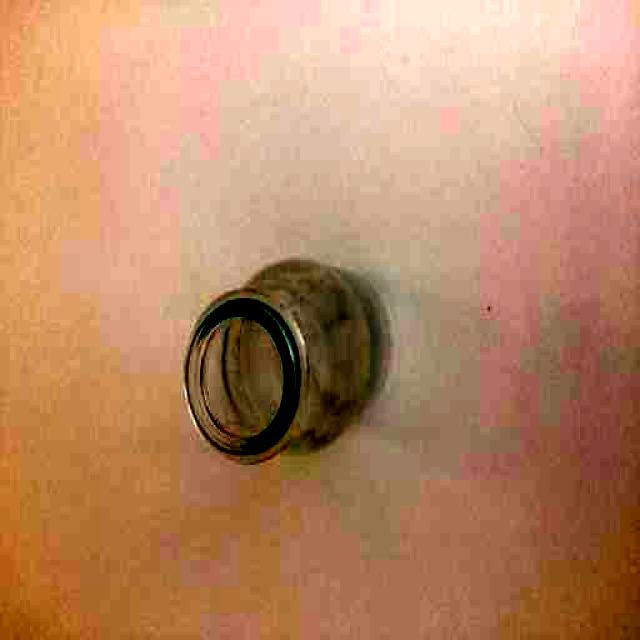
Label: Glass